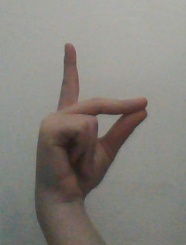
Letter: ta